Sky position (RA, Dec in degrees): 42.225, -9.077
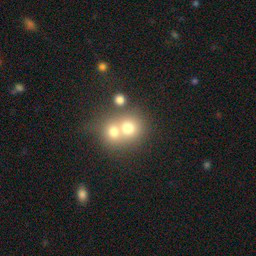
Galaxy morphology: Merging Galaxies